Trade between Western Europe and the Mughal Empire in the 17th century

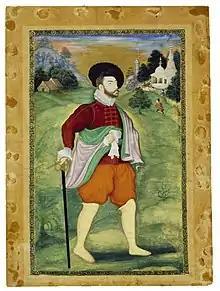
Portrait of a European painted by Mughal artists, Ca.1590

Contact between Western Europe and the Mughal Empire was put into practice at the very beginning of the 17th century. The Portuguese, English, and later on, the Dutch were the ones to trade with the Mughal Empire. As the first Islamic power on the Indian subcontinent, the Mughal empire was more interested in assimilating the land, studying the history, customs and religion of the people occupying this area, and communicating with the other two Islamic empires – the Saffavid and the Ottoman Empires.